Savernake Horn

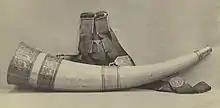
Savernake Horn on exhibition in 1862

The silver gilt mounts each contain sixteen compartments, one for each carved facet on the horn. The internal rim of the upper band depicts sixteen hawks preening themselves. The outward faces of both bands show engravings of animals of the chase, including the mythical unicorn and a lion. In the centre of the upper band is depicted a king in conversation with a bishop, and a forester alongside, possibly indicating the making of an historic appointment of Forester.